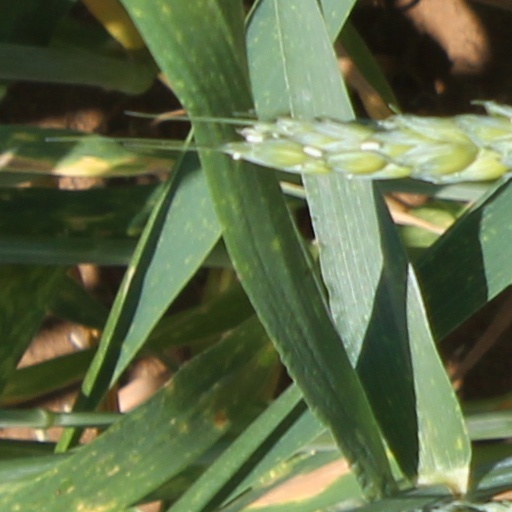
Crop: wheat